Bad Bevensen

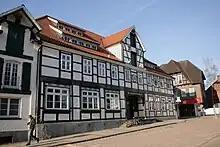
Timber-framed house on "Brückenstraße"

Bad Bevensen (West Low German: "Bemsen") is a town in the north of the district Uelzen in Lower Saxony, Germany. It is situated to the east of the Lüneburg Heath ("Lüneburger Heide"). The Ilmenau river, a tributary of the Elbe, flows through Bad Bevensen. Bad Bevensen is a well-known spa town.